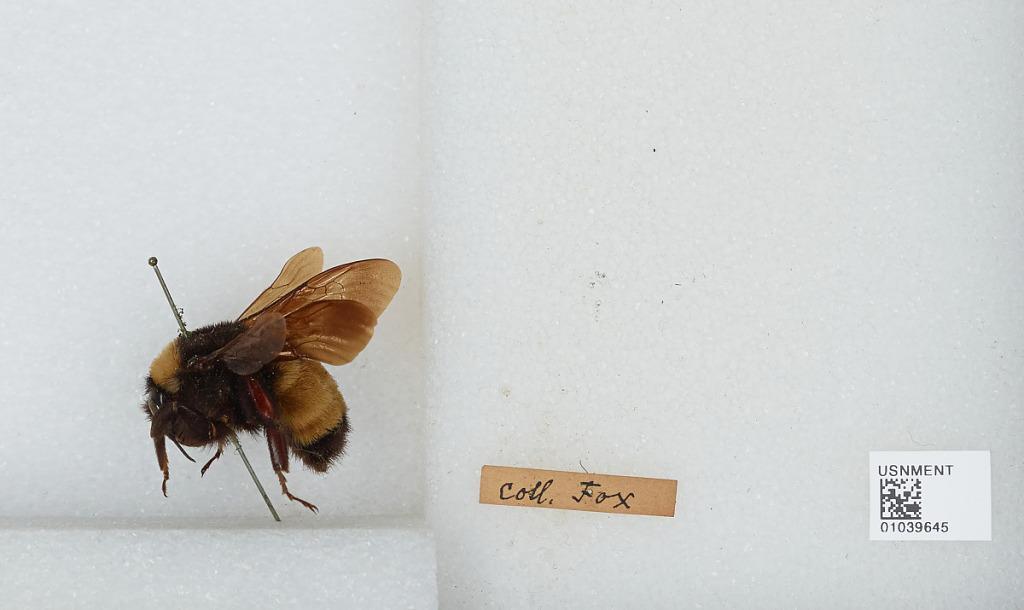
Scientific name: Bombus (Fervidobombus) pensylvanicus pensylvanicus (De Geer)